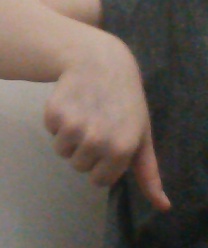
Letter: waw